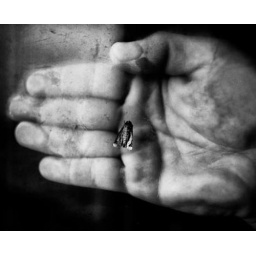
Mans dirty hand catching moth against the glass of a window. Mallorca, Spain